Taybeh Brewery

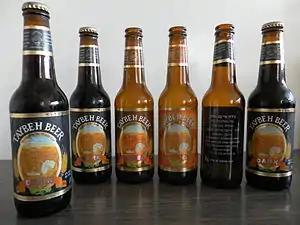
Bottled Taybeh beer. Dark, Amber, and Golden varieties are shown.

In 1997, Taybeh beer became the first Palestinian product to be franchised in Germany, where it was brewed and bottled for sale in Europe. Taybeh beer is also exported to Sweden and Japan, and is sold in the United Kingdom.